University of Shizuoka

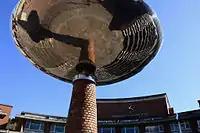
Yada Campus (now Kusanagi Campus)

The University of Shizuoka was created through the amalgamation of three former public universities in 1987 and was expanded to comprise five colleges. These are the School of Pharmaceutical Sciences, the School of Food and Nutritional Sciences, the Faculty of International Relations, the School of Administration and Informatics and the School of Nursing. In addition to the undergraduate programs offered in the various departments of these colleges, the university also maintains graduate schools consisting of the Graduate School of Pharmaceutical Sciences, the Graduate School of Nutritional and Environmental Sciences, the Graduate School of International Relations, the Graduate School of Administration and Informatics and the Graduate School of Nursing, as well as a variety of research institutes, inter-disciplinary centers and other research centers. The university also operates a two-year junior college, which is on a separate campus from the main university.